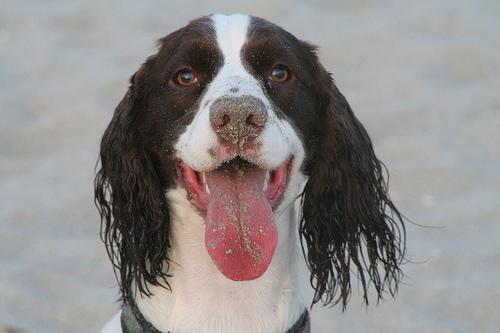
English_springer